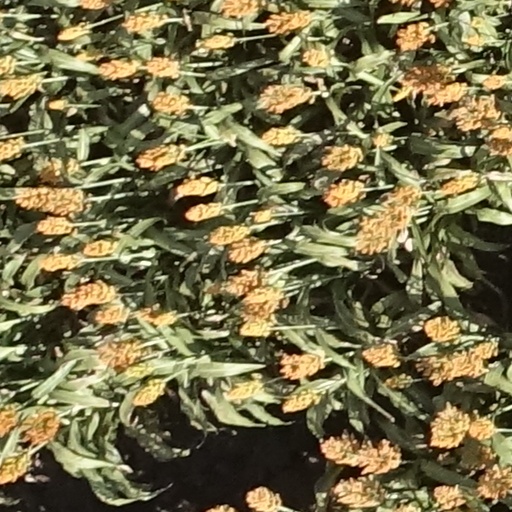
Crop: sorghum